Tetrahedron in Bottrop

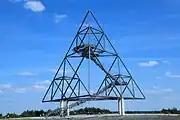

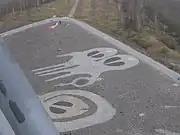
"Aliens"

The lookout point, which acts as a landmark for the IBA Emscher Park, was designed by architect Wolfgang Christ from Darmstadt in collaboration with structural engineer Klaus Bollinger (Bollinger + Grohmann, Frankfurt). Construction was carried out by Rüter GmbH from Dortmund, and the Emscherblick slag heap event was officially opened on the Day of German Unity in 1995.